Line 24 (Guangzhou Metro)

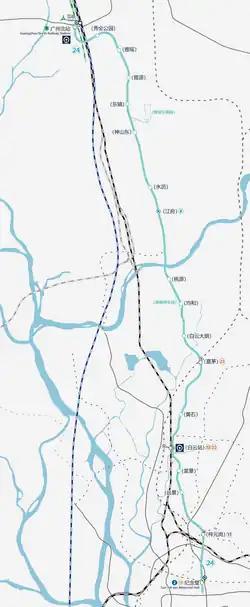
Line 24 drawn to scale

Line 24 of the Guangzhou Metro is an under construction rapid transit line in Guangzhou, Guangdong Province, China. The whole line runs roughly from north to south, connecting Huadu District, Baiyun District, Yuexiu District and Haizhu District, and connects two railway hubs, Guangzhou North railway station and Guangzhou Baiyun railway station. Line 24 will use 6-car Type A trains similar to Line 8.